Polish Organization for the Struggle for Independence

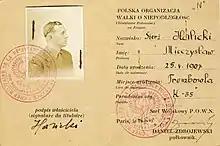
POWN ID card of Mieczysław Halicki

The Polska Organizacja Walki o Niepodległość (Polish Organization for the Struggle for Independence, French: "L'Organisation polonaise de lutte pour l'indépendance "), also known as the POWN, was a Polish resistance army during World War II, It was founded in the south of France by Aleksander Kawałkowski in 1941, and conducted intelligence activities and propaganda. It operated at first primarily in France, where it was the major component of the Polish resistance in France during World War II, where it was also known by the code name "Monika" or "Monica" It was called : Monique-bas in the free zone) and Monique-haut in the occupied zone.